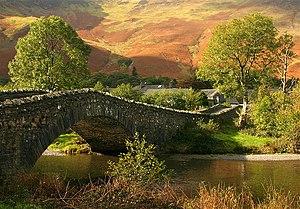
Le Derwent est un fleuve du nord-ouest de l'Angleterre dans le comté de Cumbria. Il prend sa source au pied du Scafell Pike et se jette dans la mer d'Irlande.